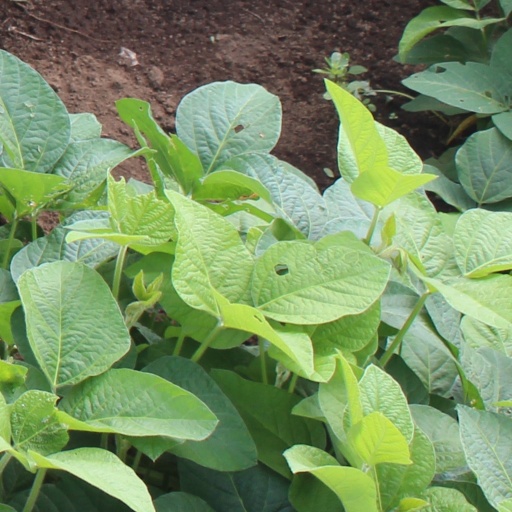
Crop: soybean